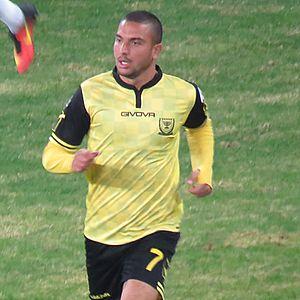
Shimon Abuhatzira, né le 10 octobre 1986 à Netanya, est un footballeur international israélien. Évoluant au poste d'attaquant, il joue actuellement pour l'Hapoël Nir Ramat Ha-Sharon.